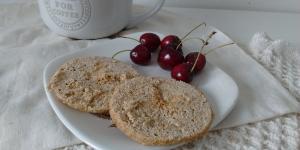
pan de taza